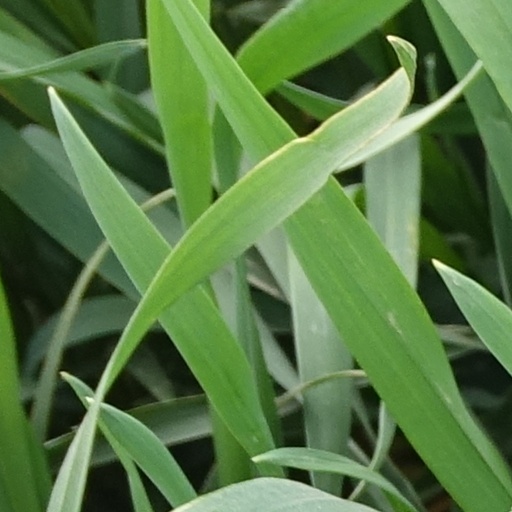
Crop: wheat